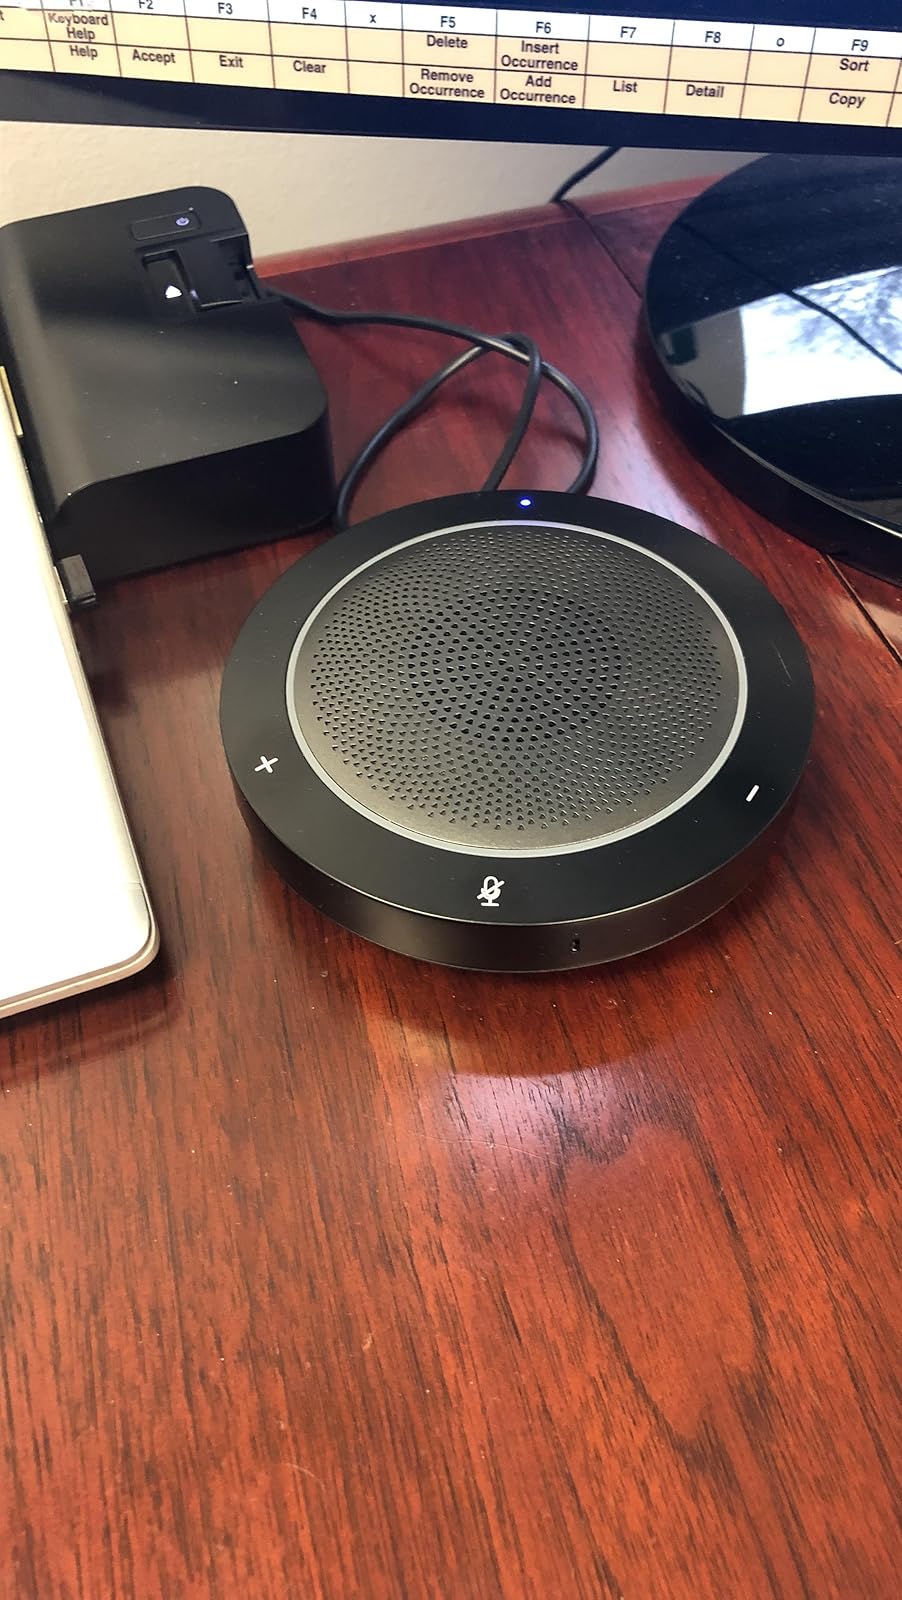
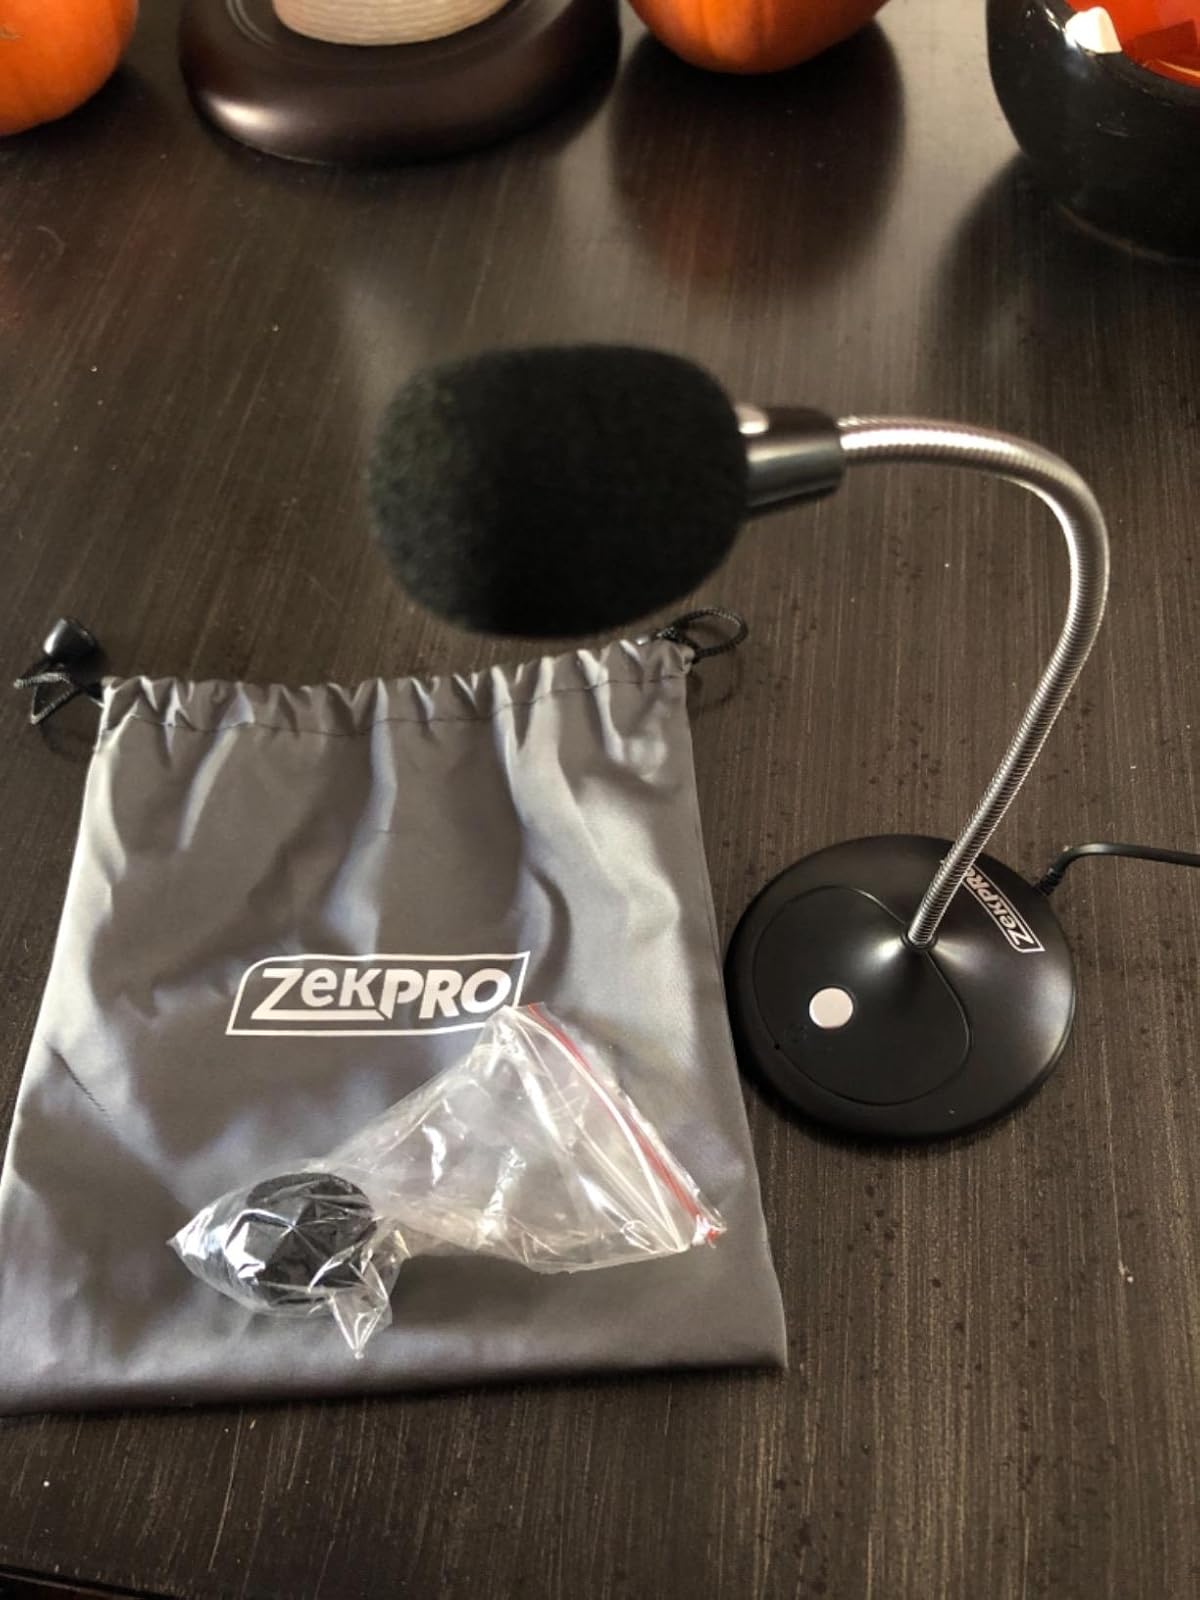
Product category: microphone
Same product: no